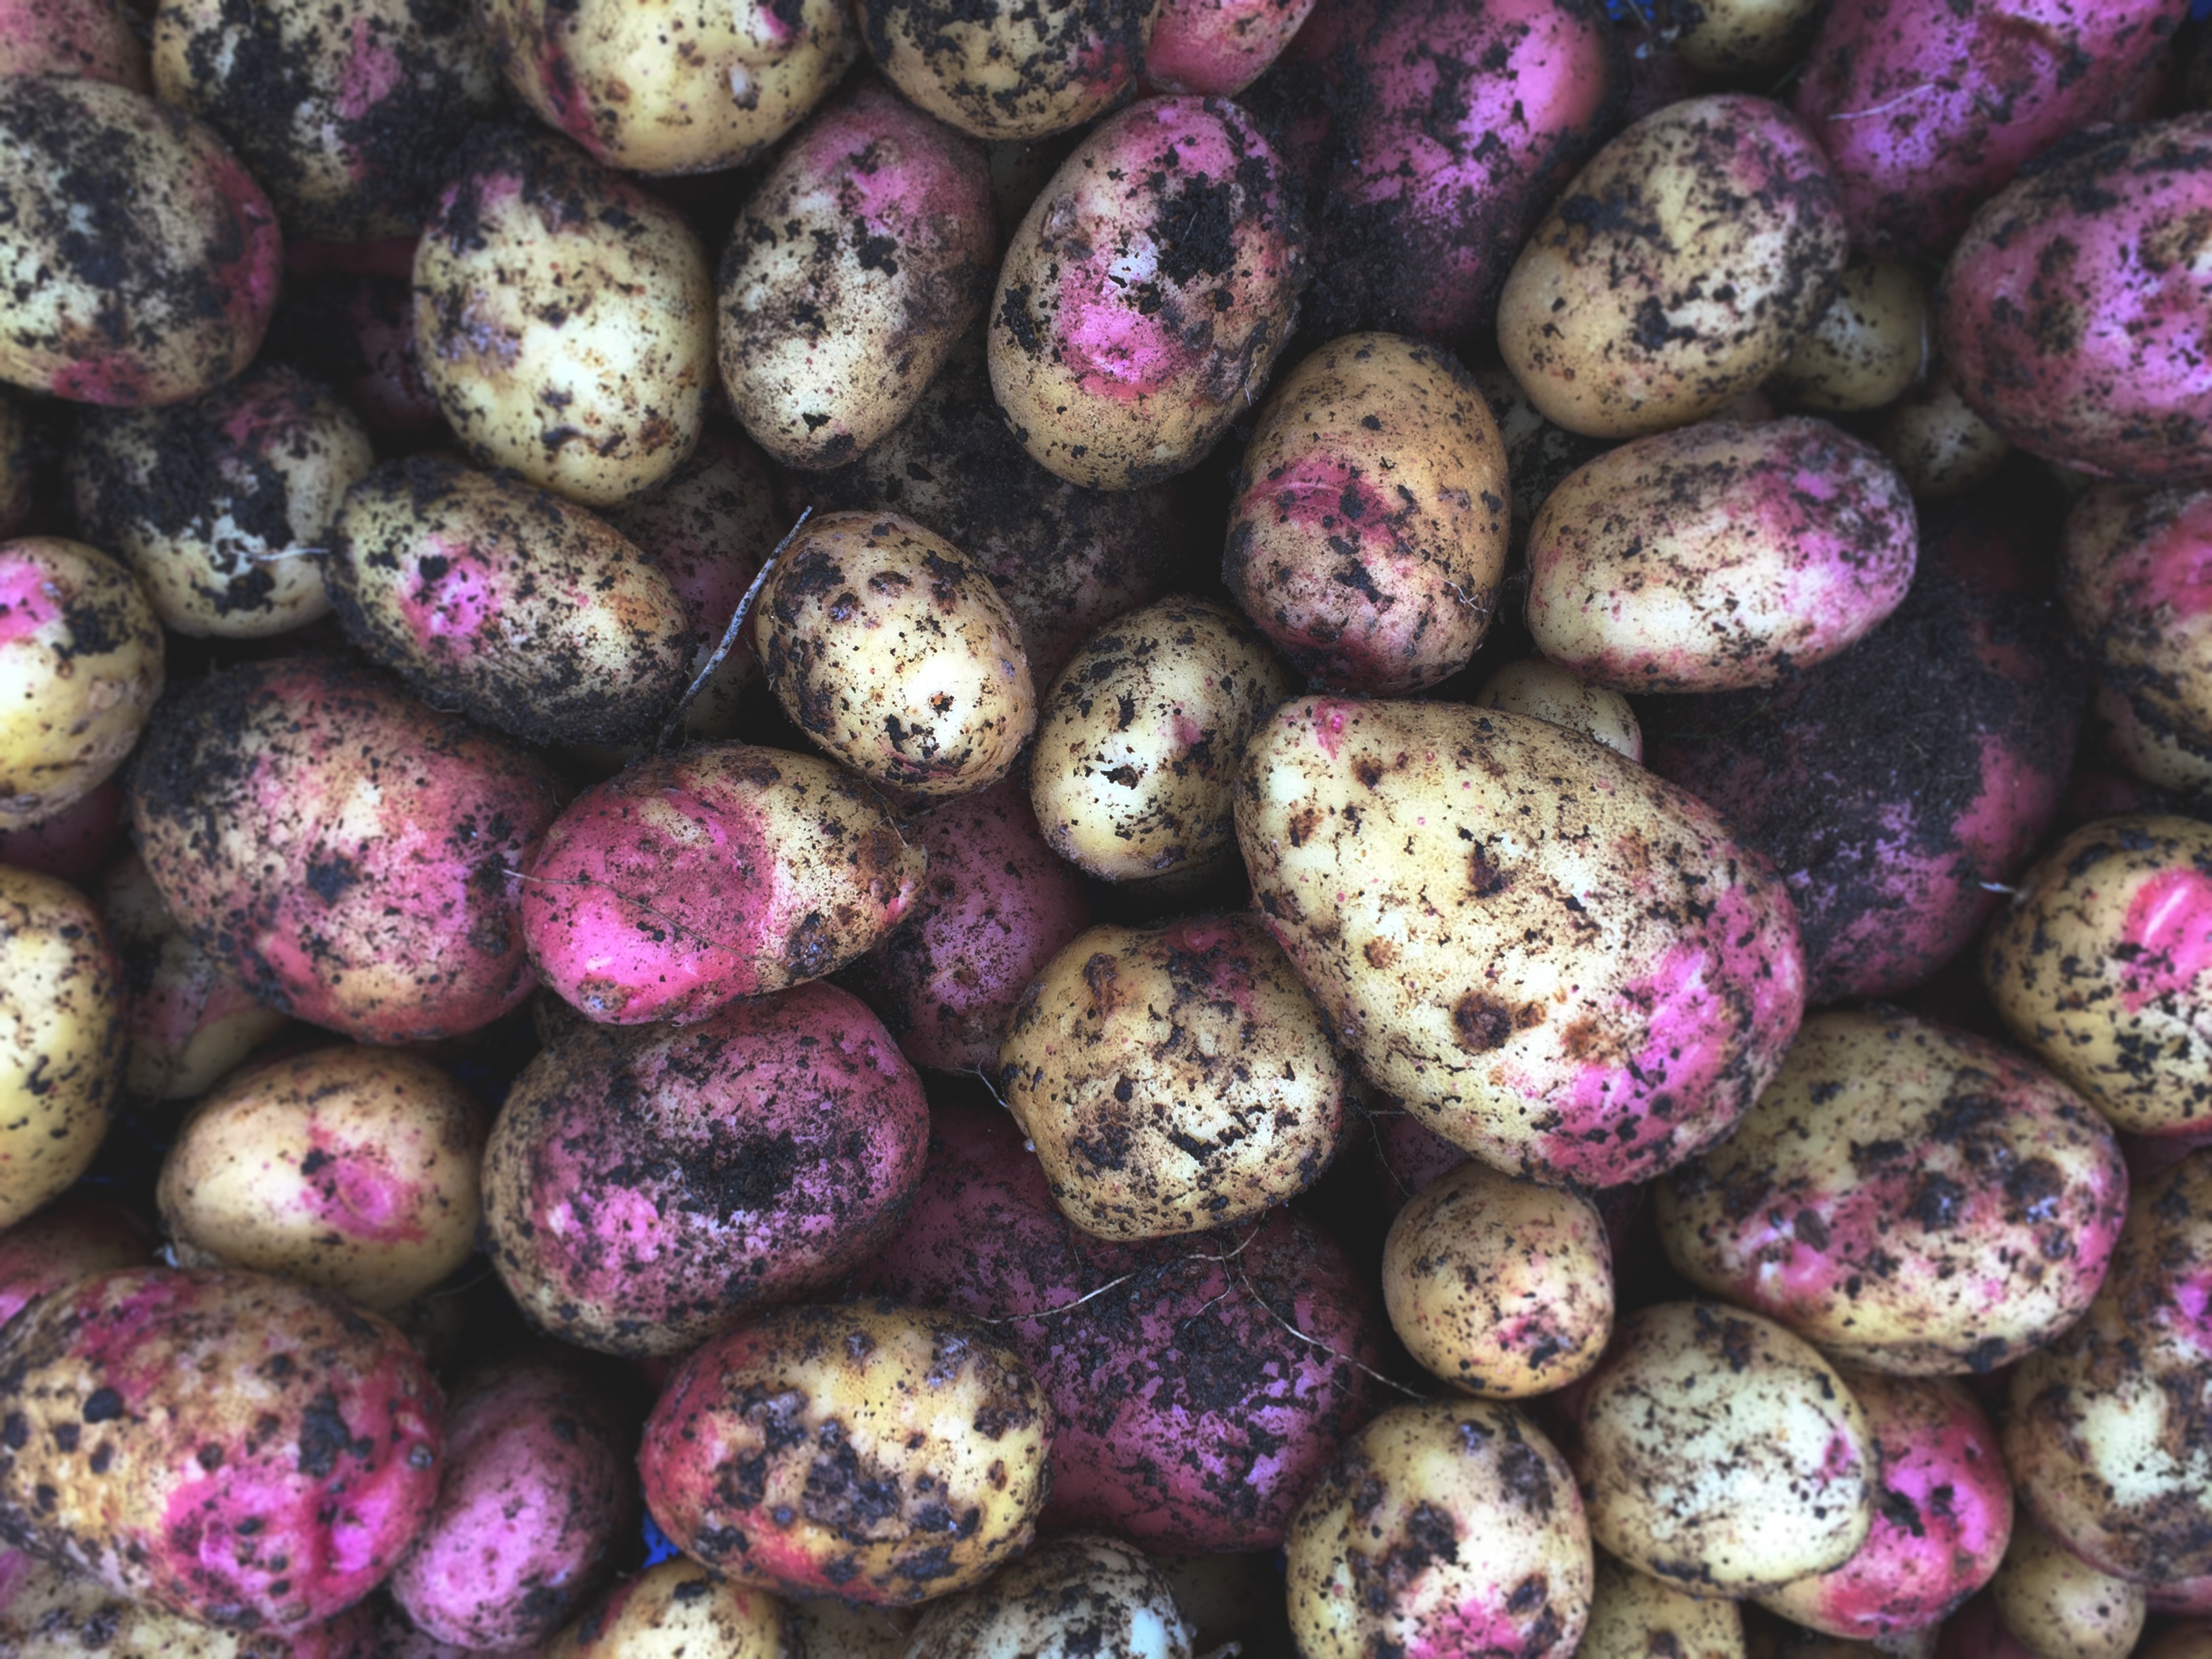
plant, flower, purple, food, produce, vegetable, flowering plant, land plant